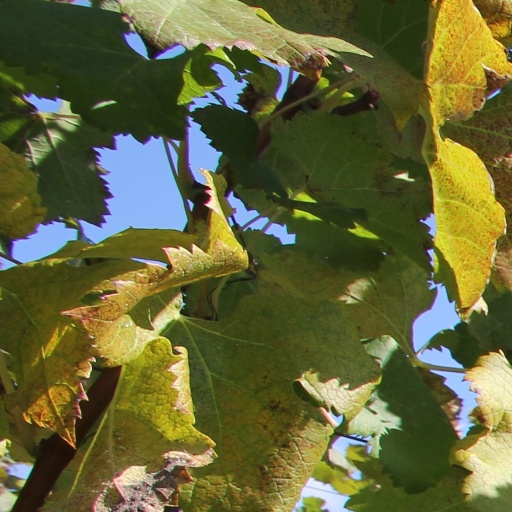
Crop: grape